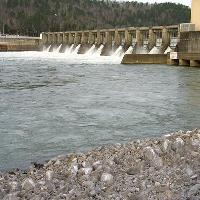
Weather: cloudy or overcast